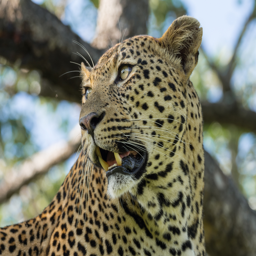
a male leopard close up in a tree